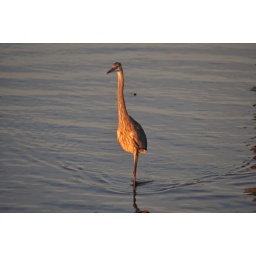
Another poor bird with fish hook and line caught in his mouth..